Webster Sycamore

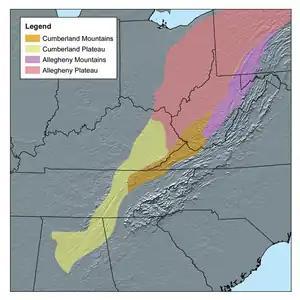
A map illustrating the Allegheny Plateau and the Allegheny and Cumberland mountain ranges of the Appalachian Mountains

Prior to the arrival of European American settlers and explorers, the Allegheny Mountain Range of the Appalachian Mountains was overlaid with old-growth forests consisting predominantly of deciduous hardwood trees, which were characterized by individual trees of enormous size and girth. The American sycamore ("Platanus occidentalis") was one of the species of trees that proliferated throughout these old-growth forests. American sycamores can grow at least in height and the species is distributed throughout the Eastern United States. It usually thrives in moist soils along streams, especially in sandy loam soils. American sycamores are a dominant species in bottomland and riparian forests. The species is present throughout every county in West Virginia, and is most abundant along the state's streams.